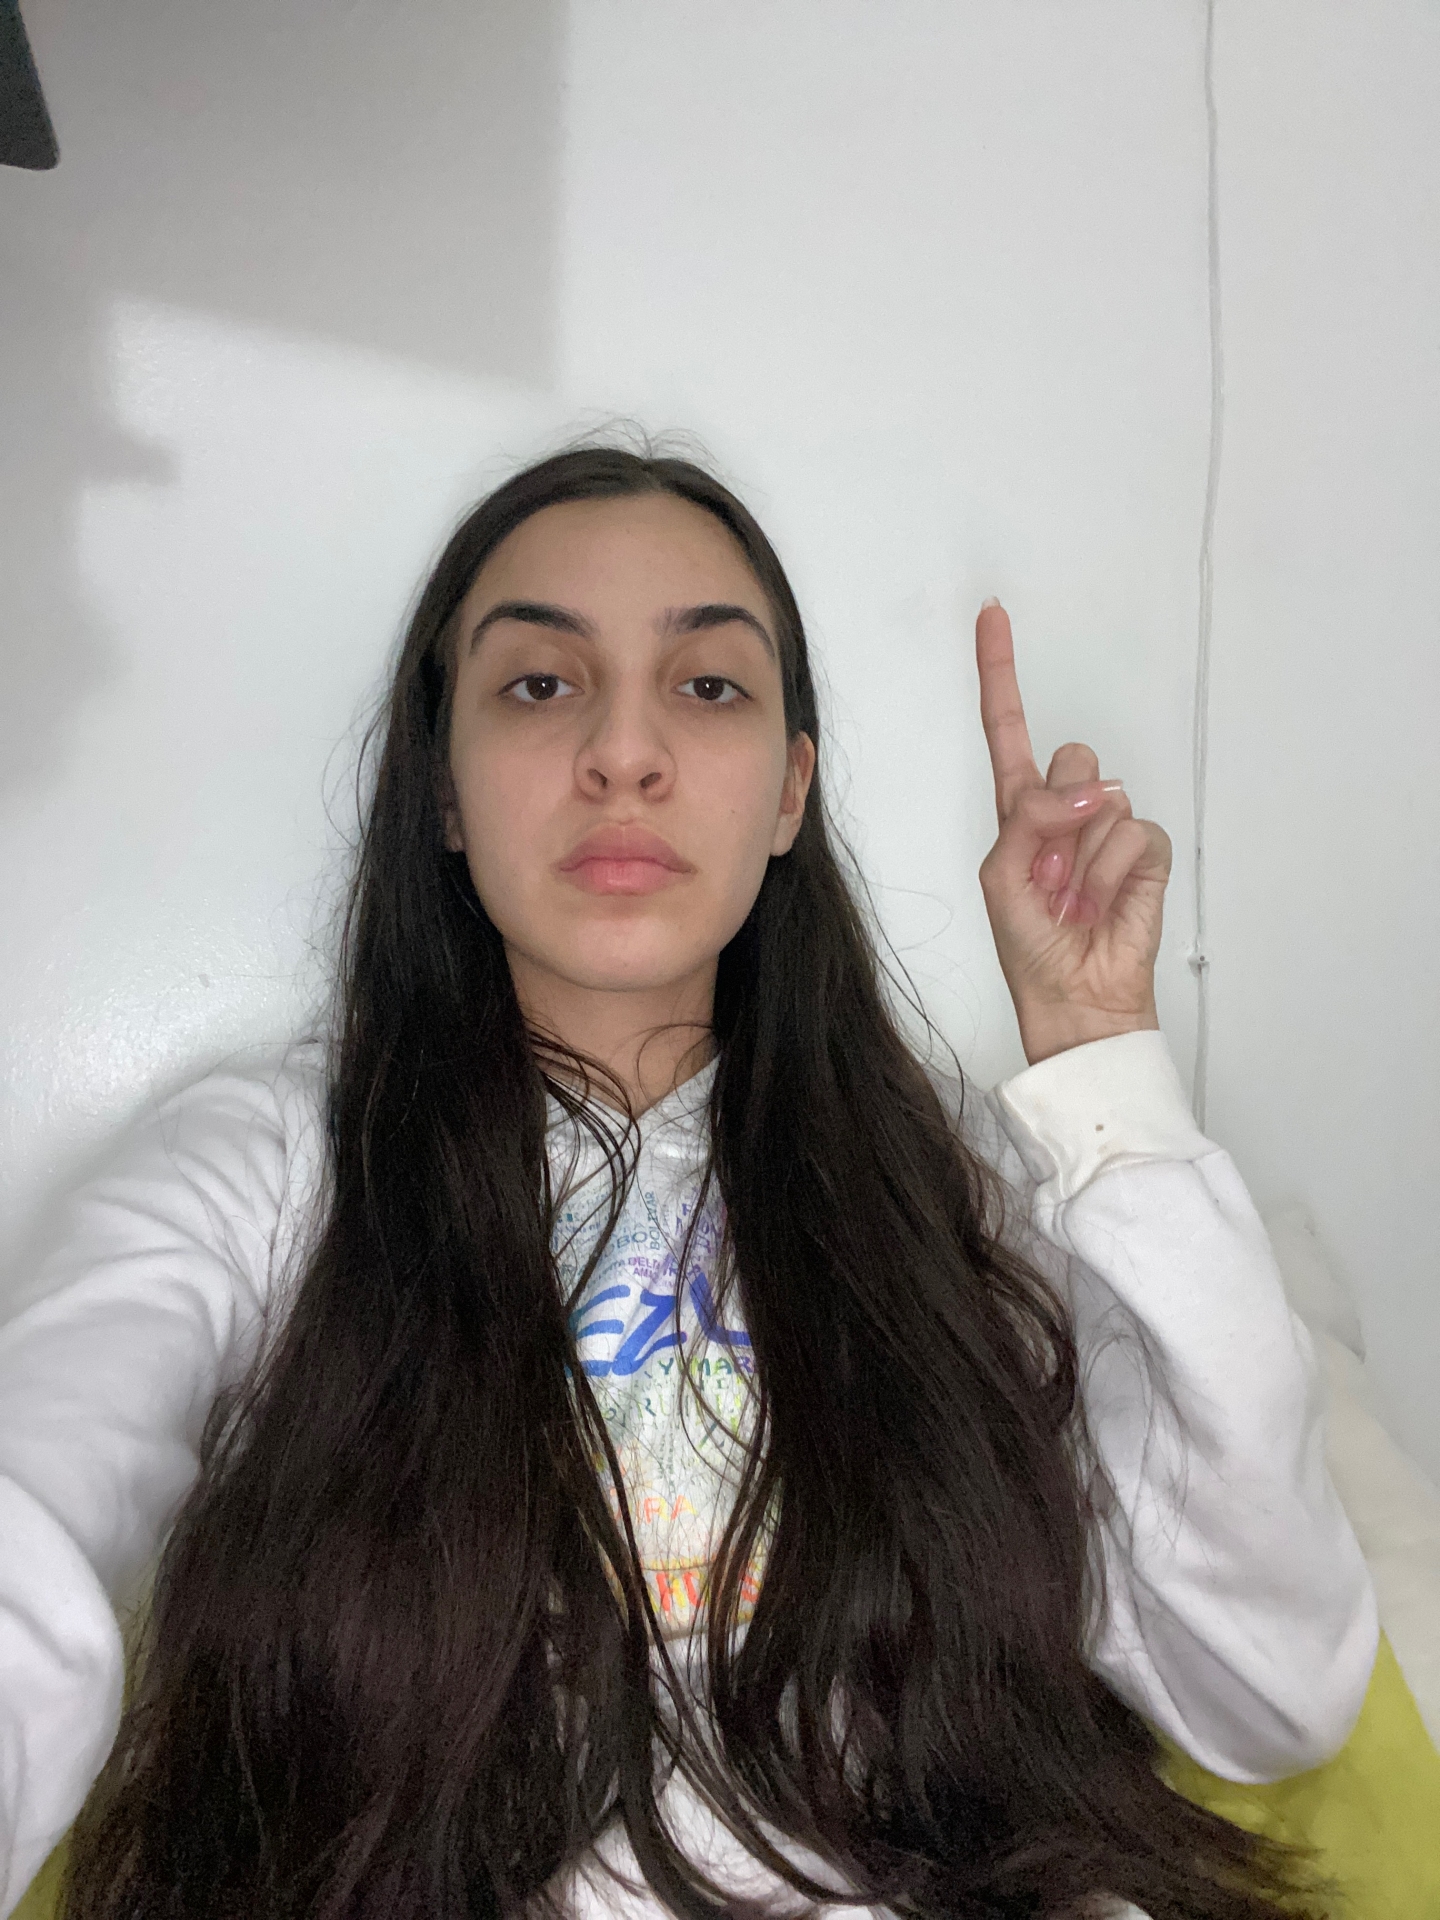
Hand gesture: one